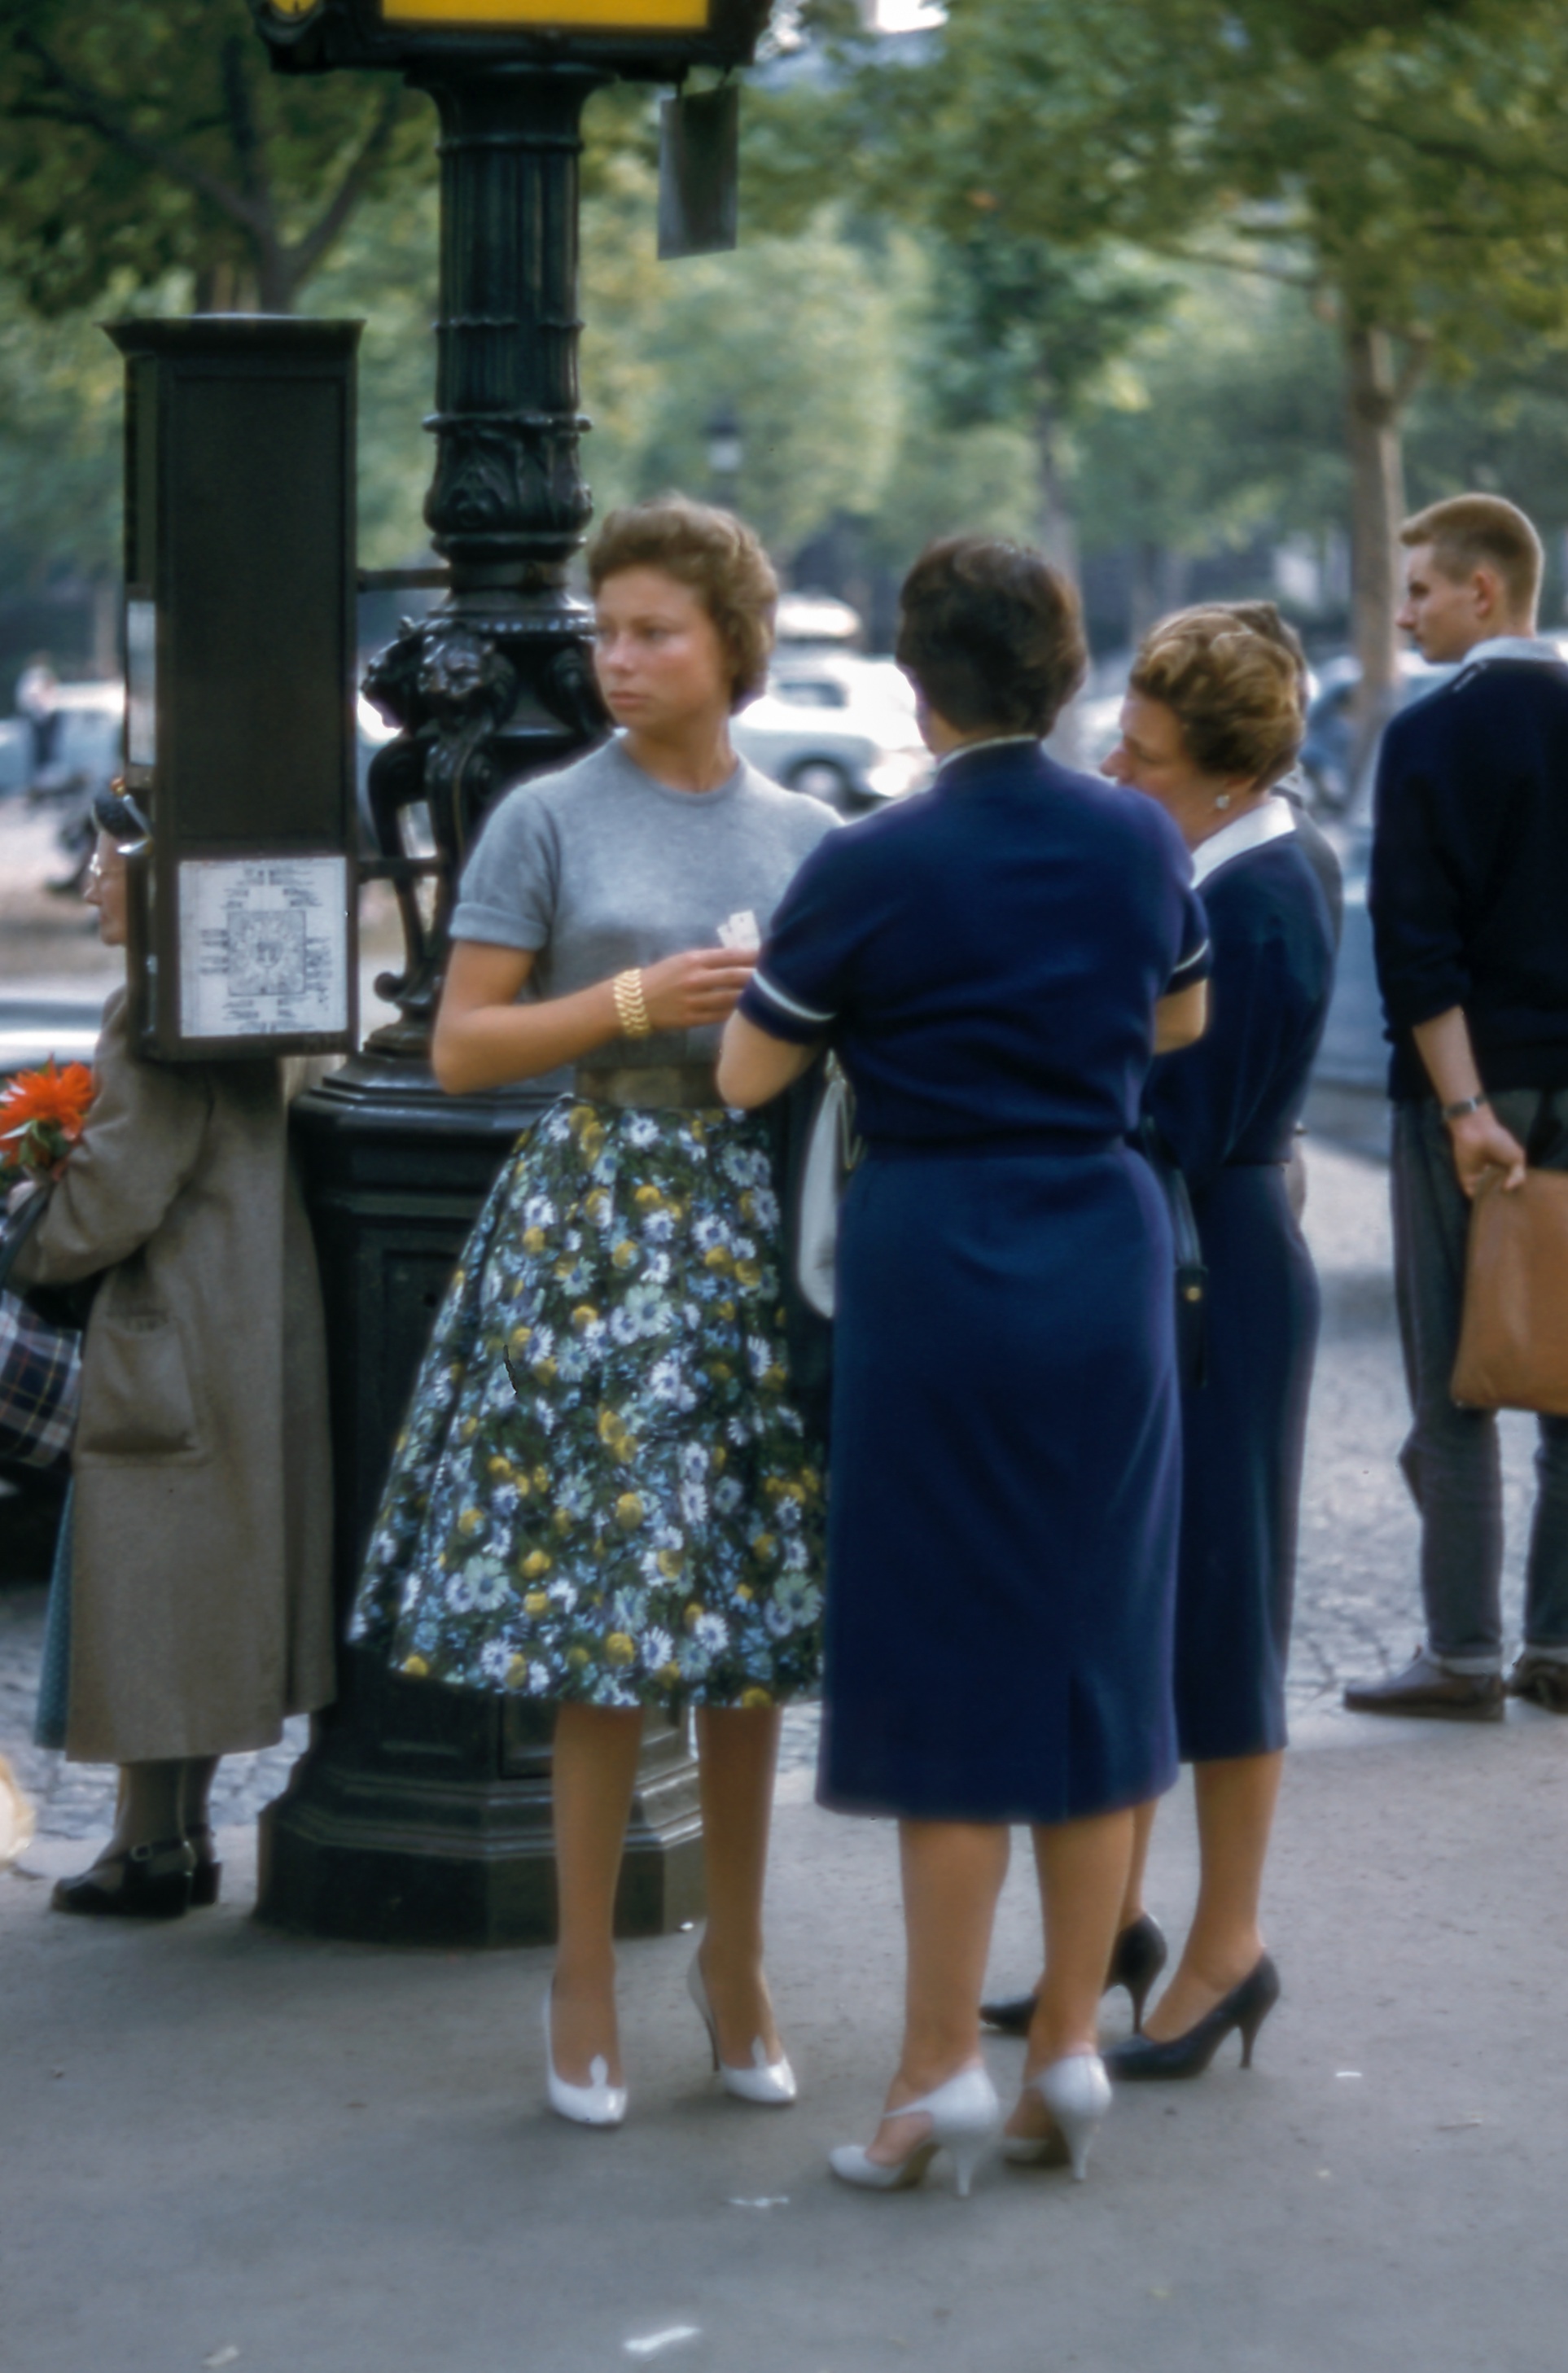
people, child, dress